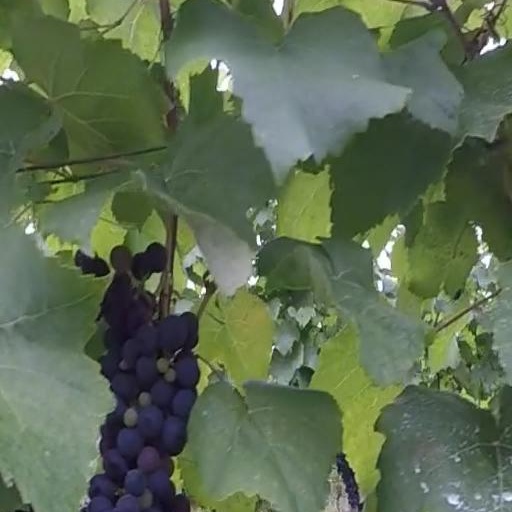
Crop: grape